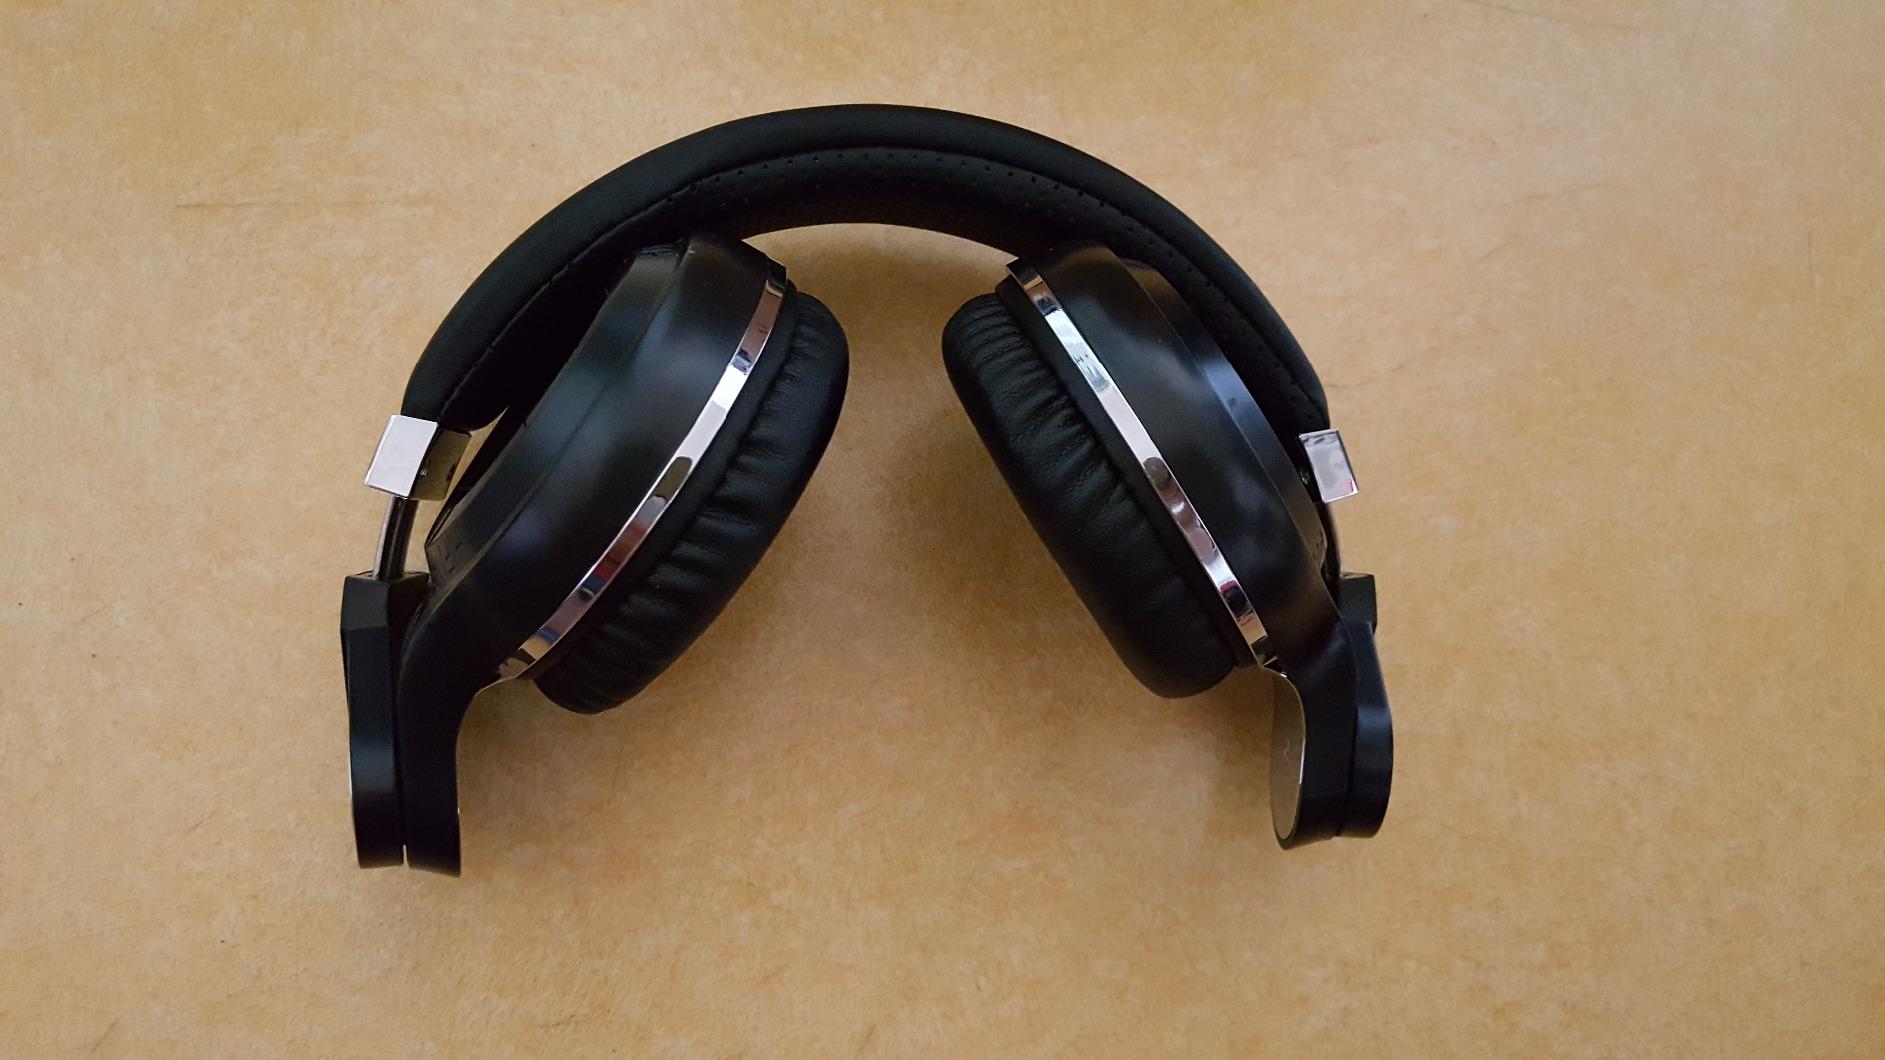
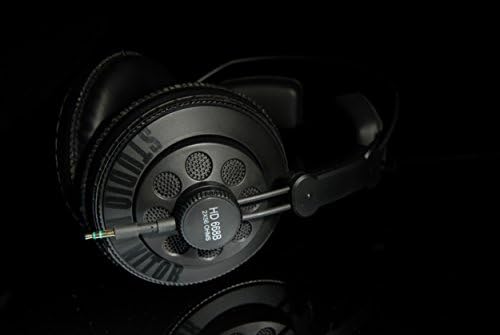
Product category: headphones
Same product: no